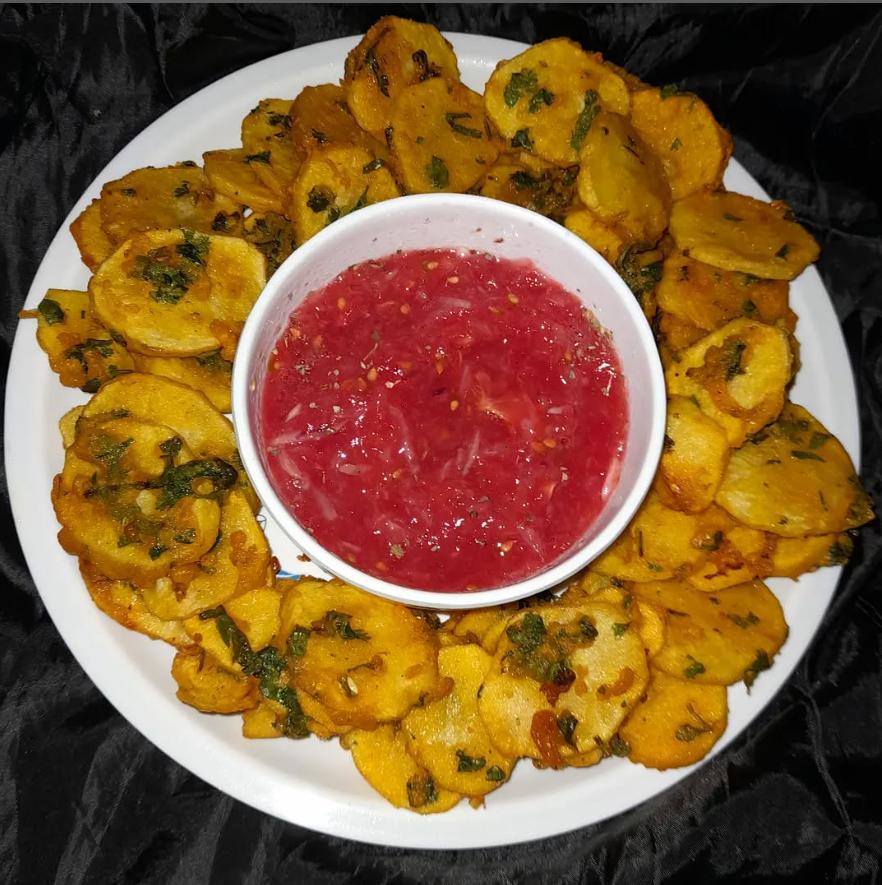
Sahani nyeupe iliyo na viazi vilivyo kaangwa zikiwa zimekatwa umbo la duara. Pia kwa katikati kuna bakuli nyeupe, iliyo na mchuzi wa [cs]tomato[cs], zote zikiwa juu ya meza nyeusi.